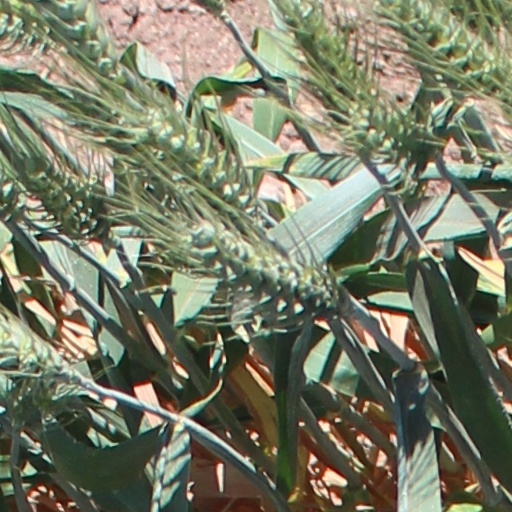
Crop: wheat